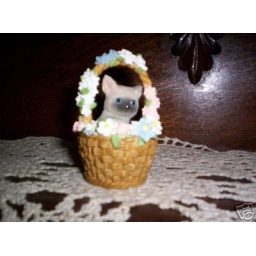
Siamese cat in flower basket